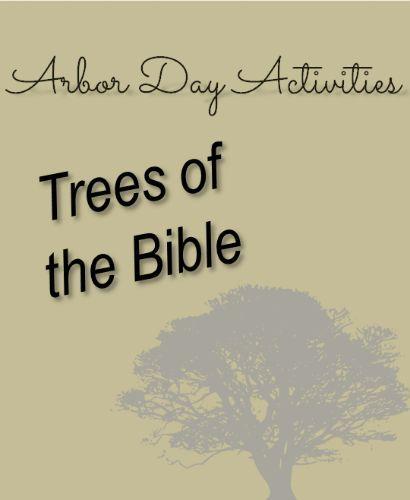
a good list of activities that focus on the trees of poetry book !